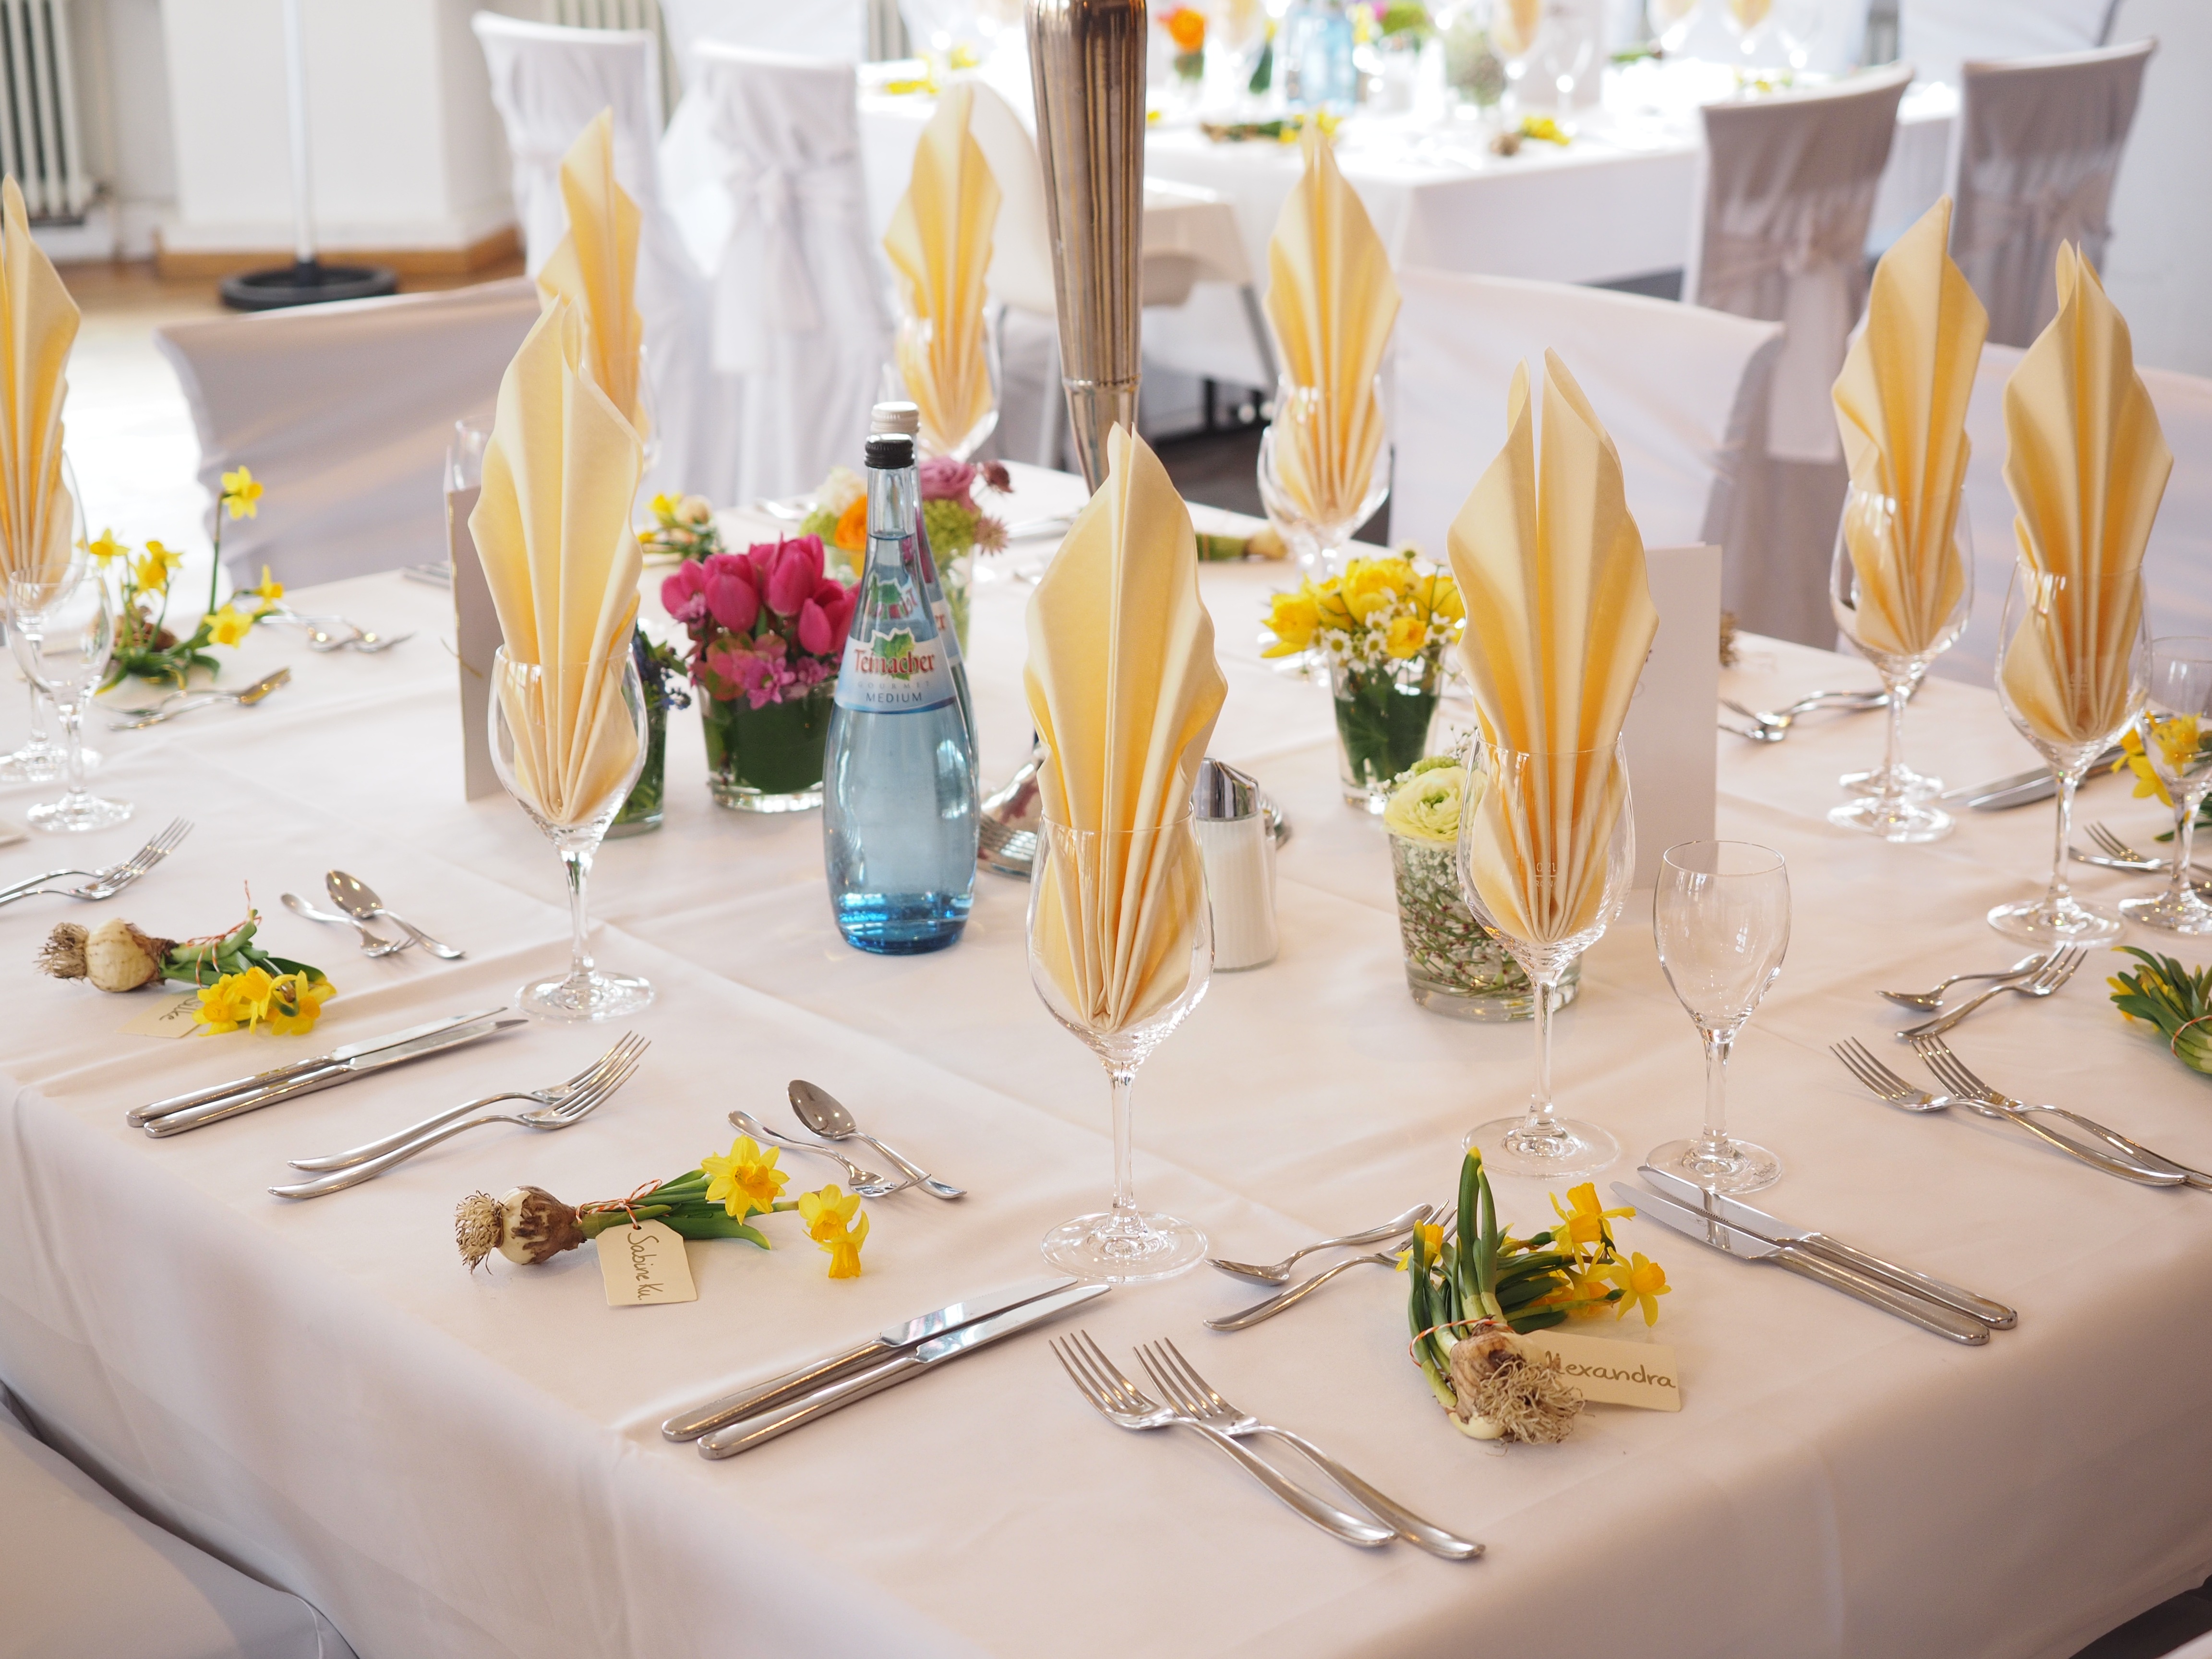
table, cutlery, board, celebration, decoration, meal, hall, covered, yellow, wedding, buffet, festive, ceremony, candles, party, ballroom, banquet, event, floristry, brunch, festivity, wedding celebration, wedding table, wedding decoration, wedding feast, floral design, centrepiece, rehearsal dinner, function hall, flower arranging